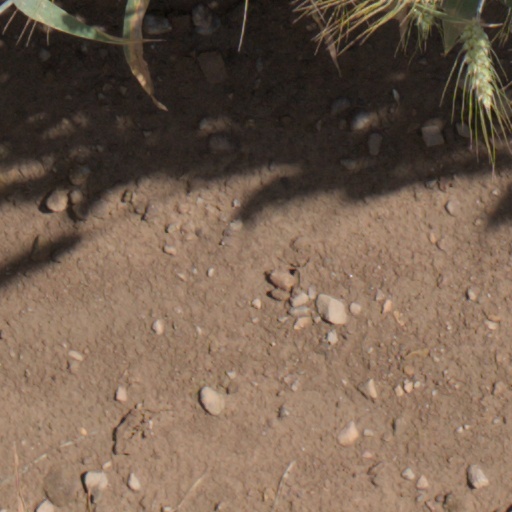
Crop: wheat